Peter Sainthill (MP for Tiverton)

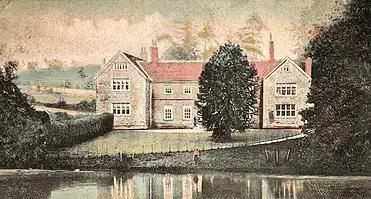
Bradninch Manor - Seat of the Sainthill family from 1553

Sainthill was born on 8 July 1593 at Bradninch, the son of Peter II Sainthill (eldest son and heir of Peter I Sainthill of Bradninch, MP) with his wife Elizabeth Martin, a daughter of Thomas Martin of Steeple Morden in Cambridgeshire, Doctor of Civil Law and Member of Parliament. The Sainthill family originated at the manor of Saint Hill, Devon, six miles north-east of Bradninch.